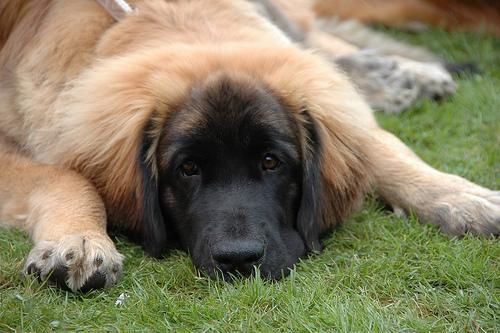
leonberger